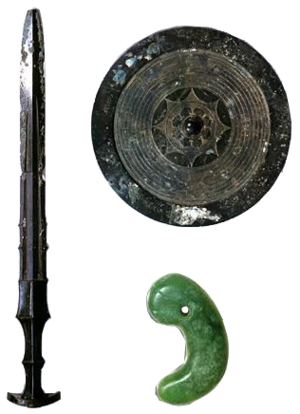
Le magatama est un ornement caractéristique, initialement, de la protohistoire du Japon. Sa forme évoque un croc percé, une griffe d'ours, une virgule, un 9 ou parfois un fœtus. Il est généralement fabriqué en ambre, en pierre, en jade ou même en verre.
La liste des épées légendaires recense les épées qui ont été assez fameuses pour qu’on leur ait attribué des noms propres que les légendes, mythologies ou textes religieux ont conservés.
Naruhito, né à l'hôpital de la maison impériale, situé dans le jardin est du Kōkyo dans l'arrondissement de Chiyoda à Tokyo, le 23 février 1960, est le 126ᵉ empereur du Japon depuis le 1ᵉʳ mai 2019. Fils aîné de l'empereur Akihito et de son épouse, l'impératrice Michiko, il succède à son père au lendemain de l'abdication de celui-ci.
Yasakani-no-Magatama est un des trois objets du trésor impérial du Japon aux côtés de l'épée légendaire Kusanagi-no-Tsurugi et du miroir Yata-no-Kagami.
Kusanagi-no-tsurugi est une épée légendaire japonaise aussi importante dans ce pays qu'Excalibur l'est en Angleterre ou que Durandal l'est en France. Elle fut l'une des trois reliques sacrées de la légitimité du trône impérial du Japon féodal et de l'empire du Japon jusqu'à la fin de la Seconde Guerre mondiale. Elle est toujours utilisée lors du sacre de l'empereur du Japon, mais comme celui-ci ne se fait qu'en présence de quelques prêtres, peu de personnes peuvent affirmer l'avoir vue. Selon la légende, cette épée proviendrait du corps d'un serpent possédant huit têtes, yamata no orochi.
Les Trois trésors sacrés du Japon, appelés aussi Trésor impérial du Japon ou Insignes impériaux, sont trois objets légendaires :
Le miroir bouclier de bronze, Yata-no-Kagami est l'un des trois Trésors Sacrés du Japon. Il serait conservé au grand temple d'Ise dans la préfecture de Mie.